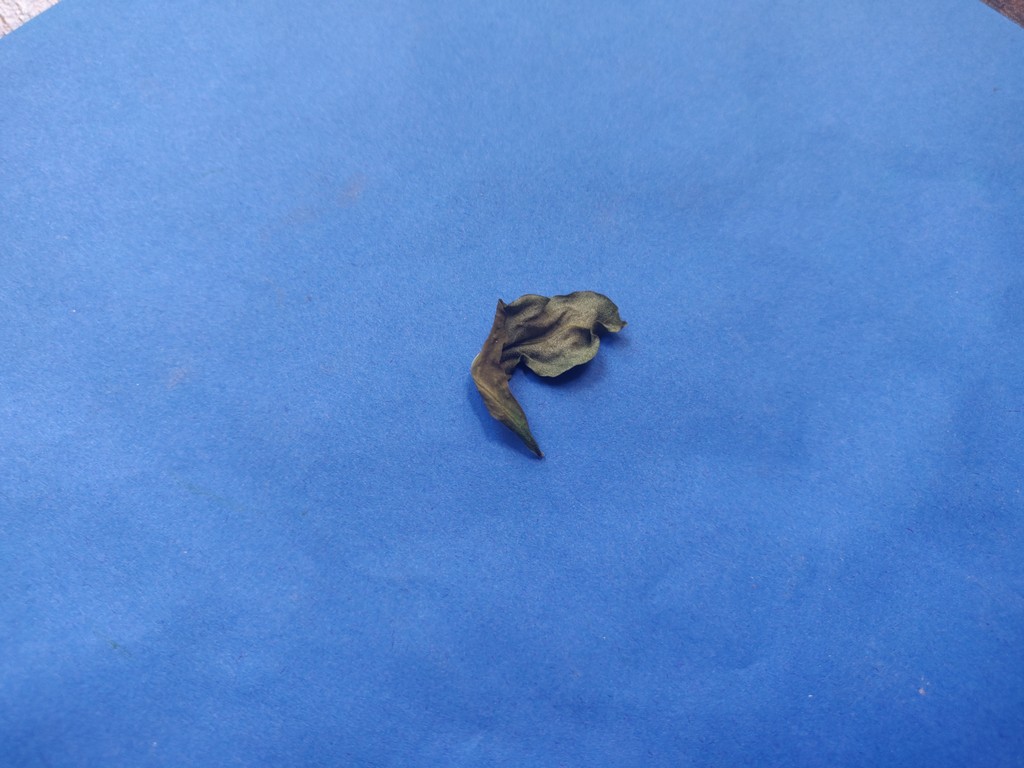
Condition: Dried
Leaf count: single
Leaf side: unknown